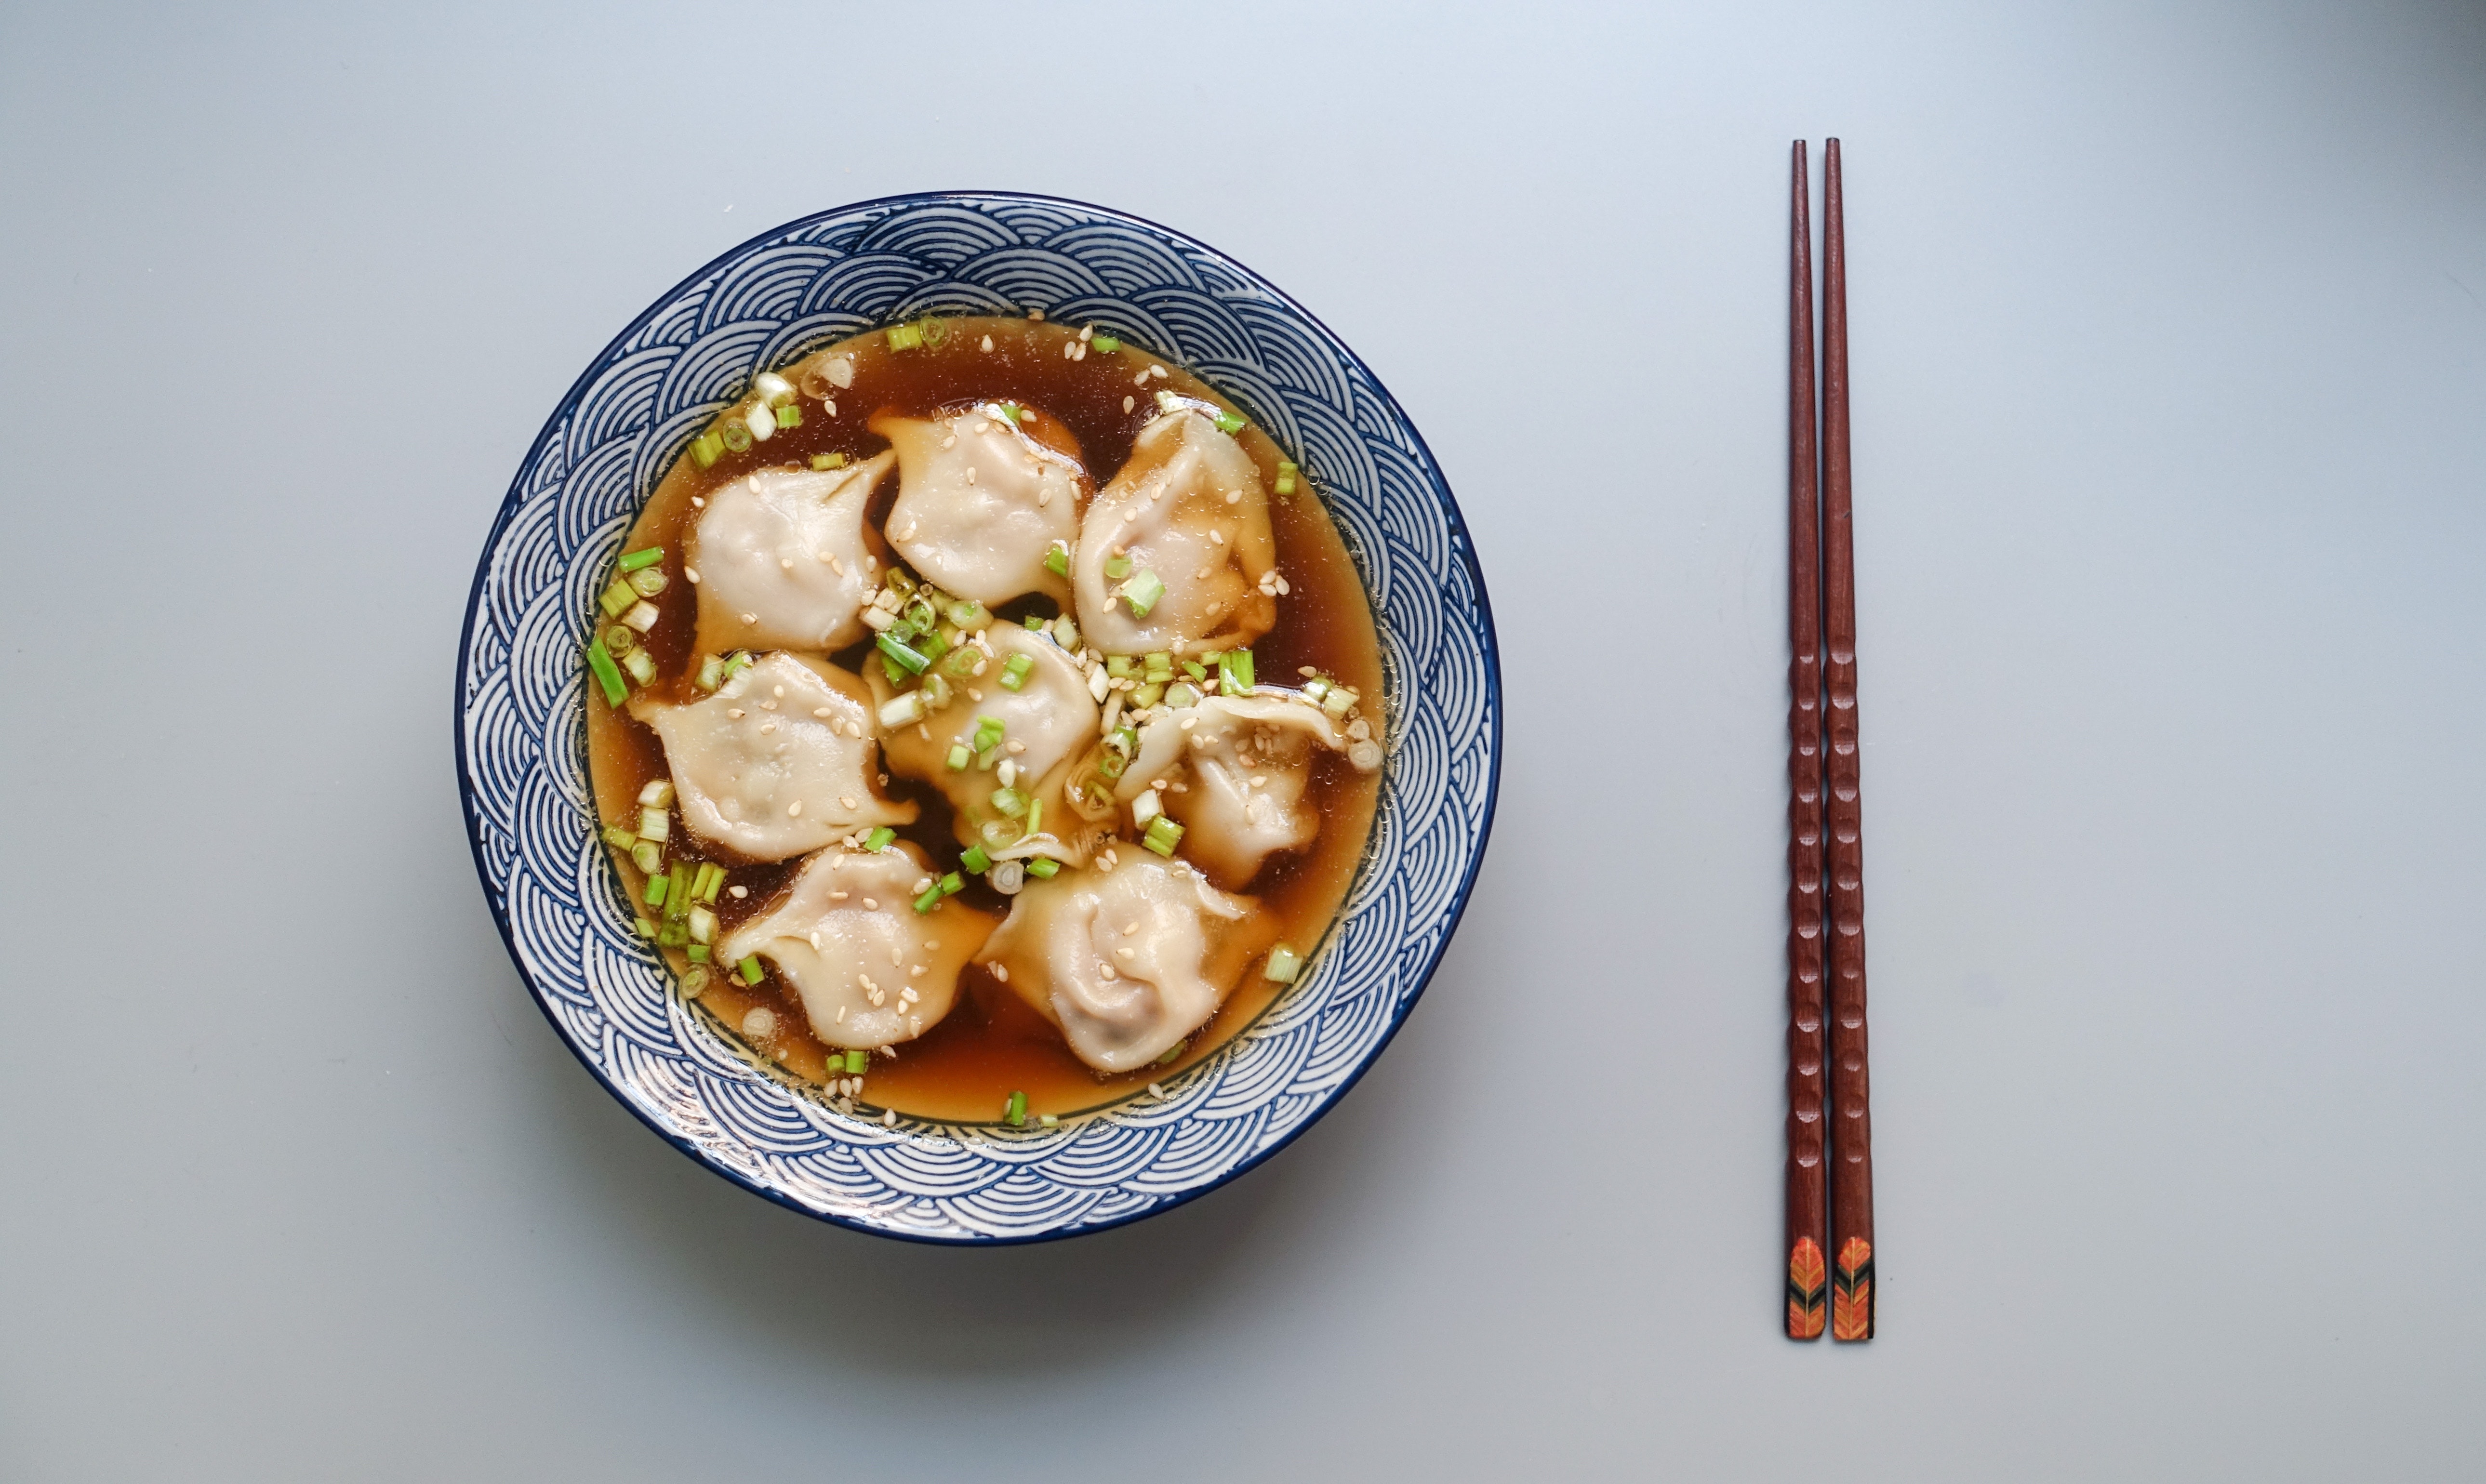
dish, food, cuisine, ingredient, wonton, cutlery, produce, tableware, comfort food, recipe, vegetarian food